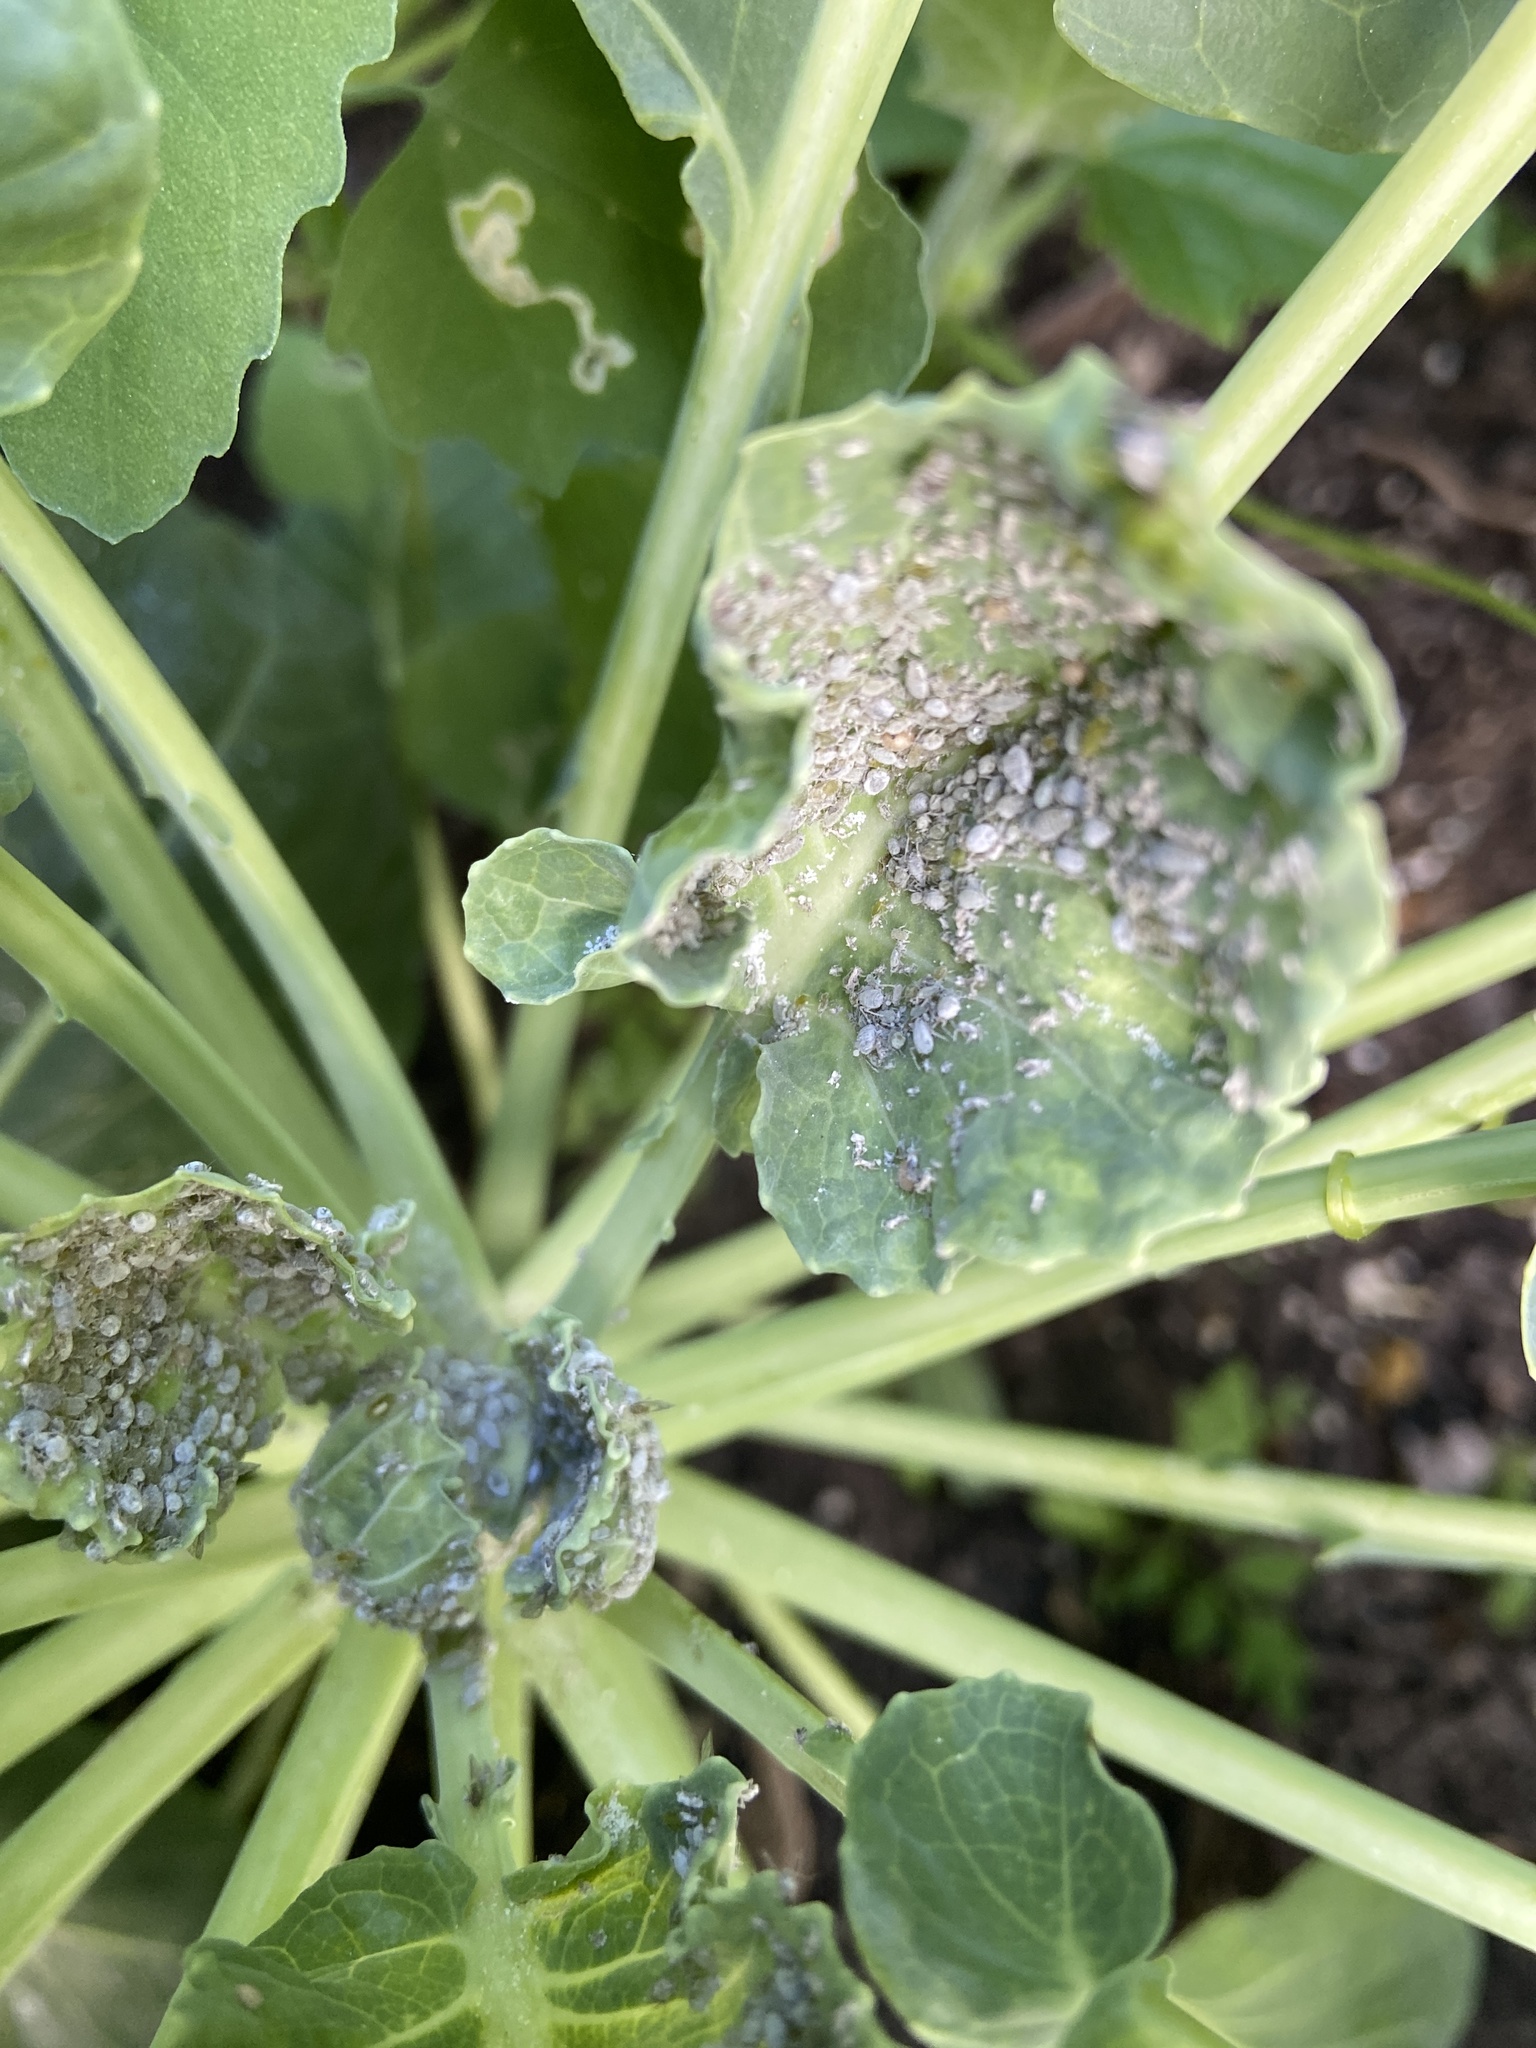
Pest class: cabbage_aphid